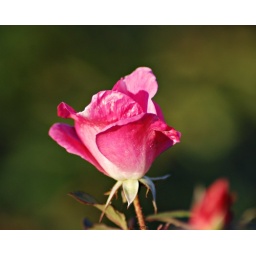
pink rose in november 2+ 8x10